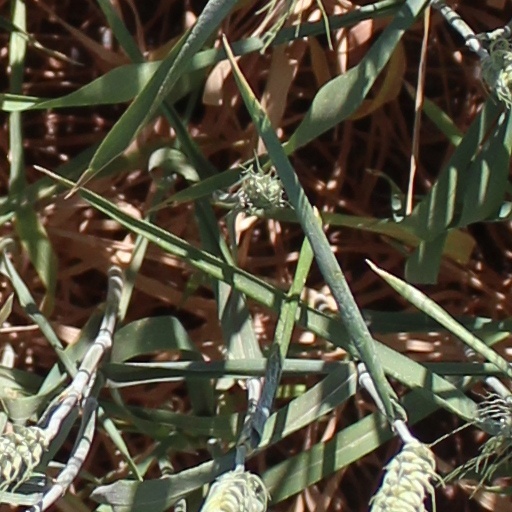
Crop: wheat